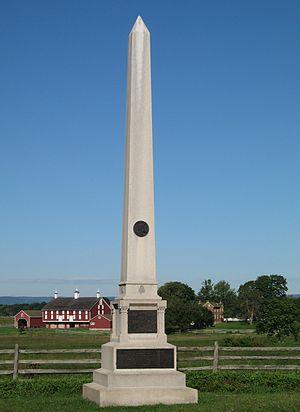
Le 1st Minnesota Volunteer Infantry Regiment est levé pour une durée de trois ans dans l'armée de l'Union au début de la guerre de Sécession alors que la période habituelle d'enrôlement est de trois mois. Au cours de mouvements offensifs, il subit un pourcentage élevé de pertes lors des batailles du premier Bull Run et d'Antietam et un taux catastrophique de 82 % à la bataille de Gettysburg. Il est plus connu pour son service lors de la deuxième journée à Gettysburg.